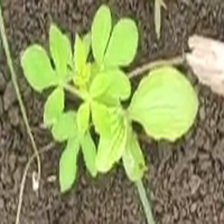
Weed species: Sicklepod_(Senna obtusifolia)